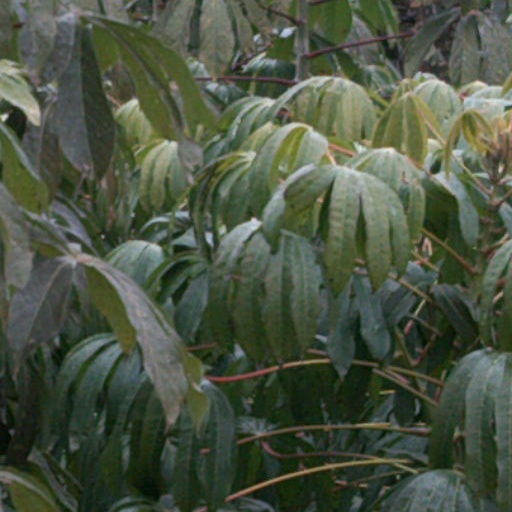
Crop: cassava